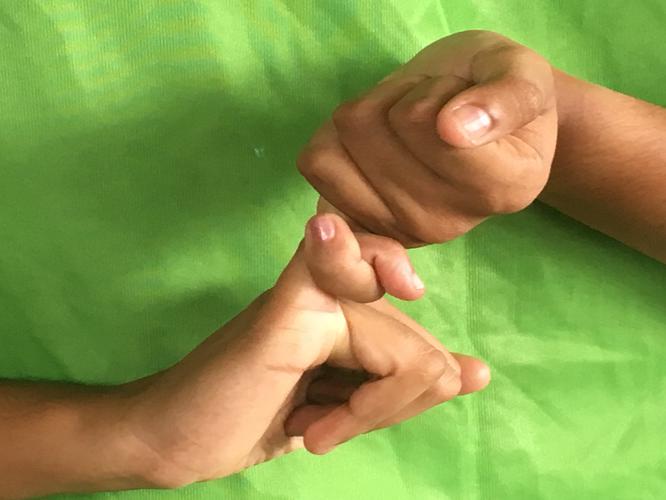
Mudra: Kilaka
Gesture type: double_hand